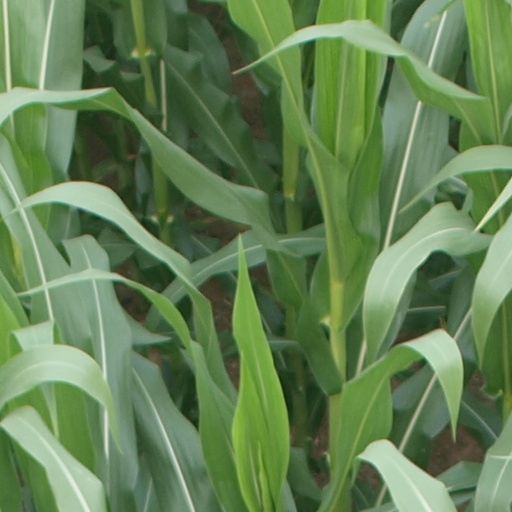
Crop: maize; corn